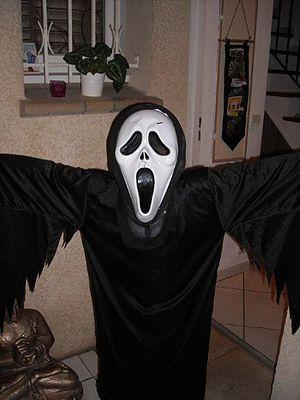
Scream /skɹim/, ou Frissons au Québec, est un film d'horreur américain réalisé par Wes Craven, écrit par Kevin Williamson et sorti en 1996. Il fait partie de la tétralogie Scream, dont il est l'opus initial.
Le film d'horreur, ou film d'épouvante, est un genre cinématographique dont l'objectif est de créer un sentiment de peur, de répulsion ou d'angoisse chez le spectateur. Il est à dissocier du thriller et surtout du film fantastique, qui apporte une notion de surnaturel sans pour autant avoir pour but de provoquer la peur. Parmi les sous-genres, le slasher est l'un des plus reconnus avec des personnages de référence comme Freddy Krueger, Michael Myers ou encore Jason Voorhees. Ces films où l'histoire des personnages principaux importe peu sont construits autour d'un scénario uniquement destiné à expliciter la manière dont le boogeyman s'applique à tuer ses victimes. Les films impliquant des zombies, des vampires, des fantômes, des forces démoniaques ou encore des loups-garous comptent également parmi les classiques du genre.